IT service management

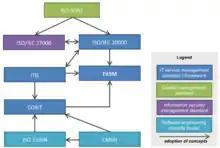
Relationships between ITSM frameworks and other management standards

As a discipline, ITSM has ties and common interests with other IT and general management approaches, information security management and software engineering. Consequently, IT service management frameworks have been influenced by other standards and adopted concepts from them, e.g. CMMI, ISO 9000, or ISO/IEC 27000.